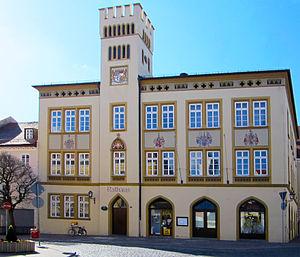
On peut voire l'hôtel de ville de Moosburg an der Isar en Bavière.